Robert Liston (diplomat)

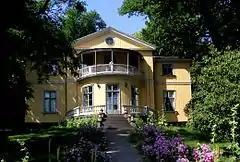
Listonhill, Robert Liston's residence in Stockholm.

Sir Robert Liston, GCB FRSE PC (8 October 1742 – 15 July 1836) was a Scottish diplomat and ambassador to several countries.